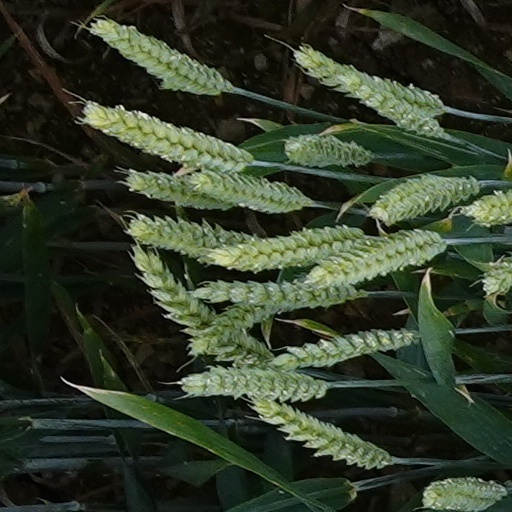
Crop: wheat